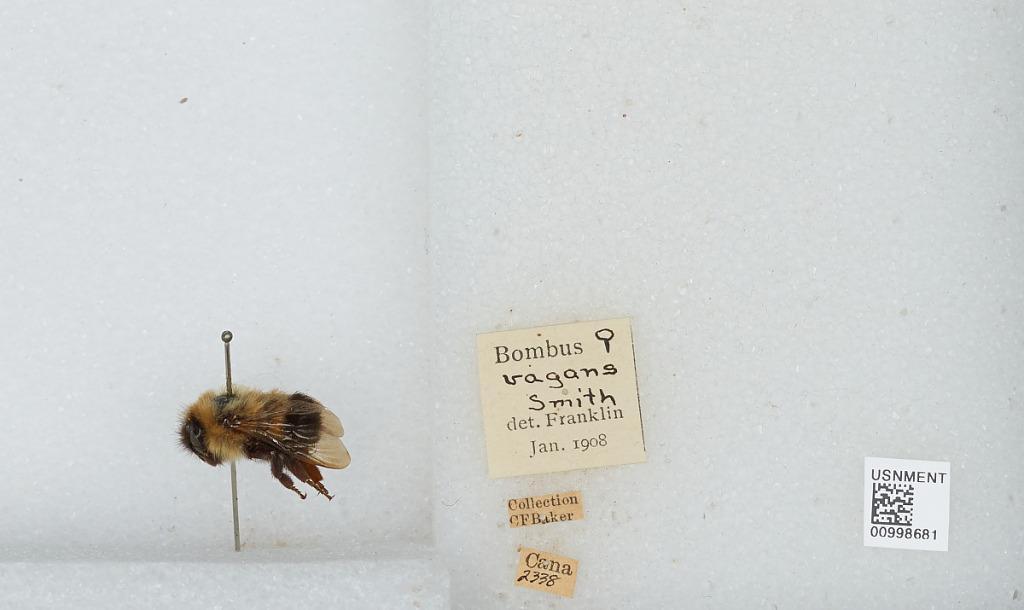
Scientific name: Bombus (Pyrobombus) vagans vagans Smith
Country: Canada
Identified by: Franklin